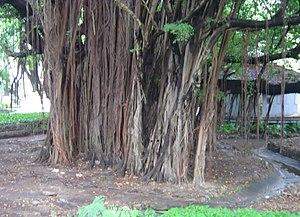
Le Retour de Fantagaro est le cinquième épisode de la série télévisée La Caverne de la rose d'or diffusé pour la première fois sur Canale 5 le 23 décembre 1996.